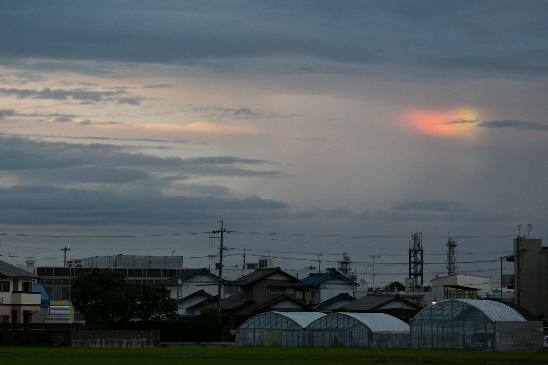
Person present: No